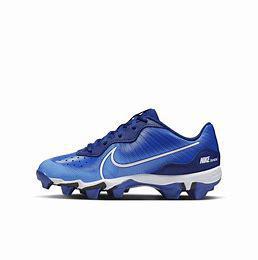
Brand: Nike
Model: Alpha Huarache 4 Keystone